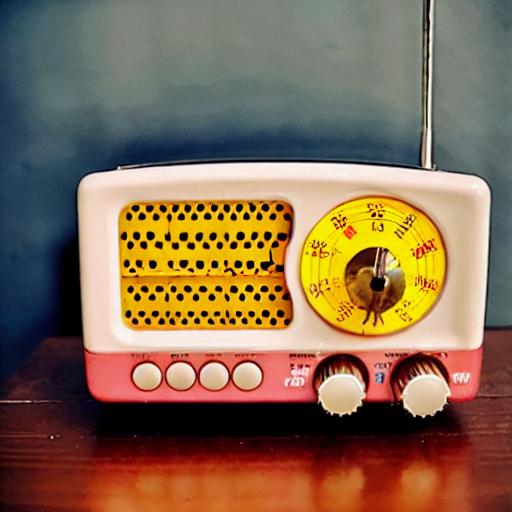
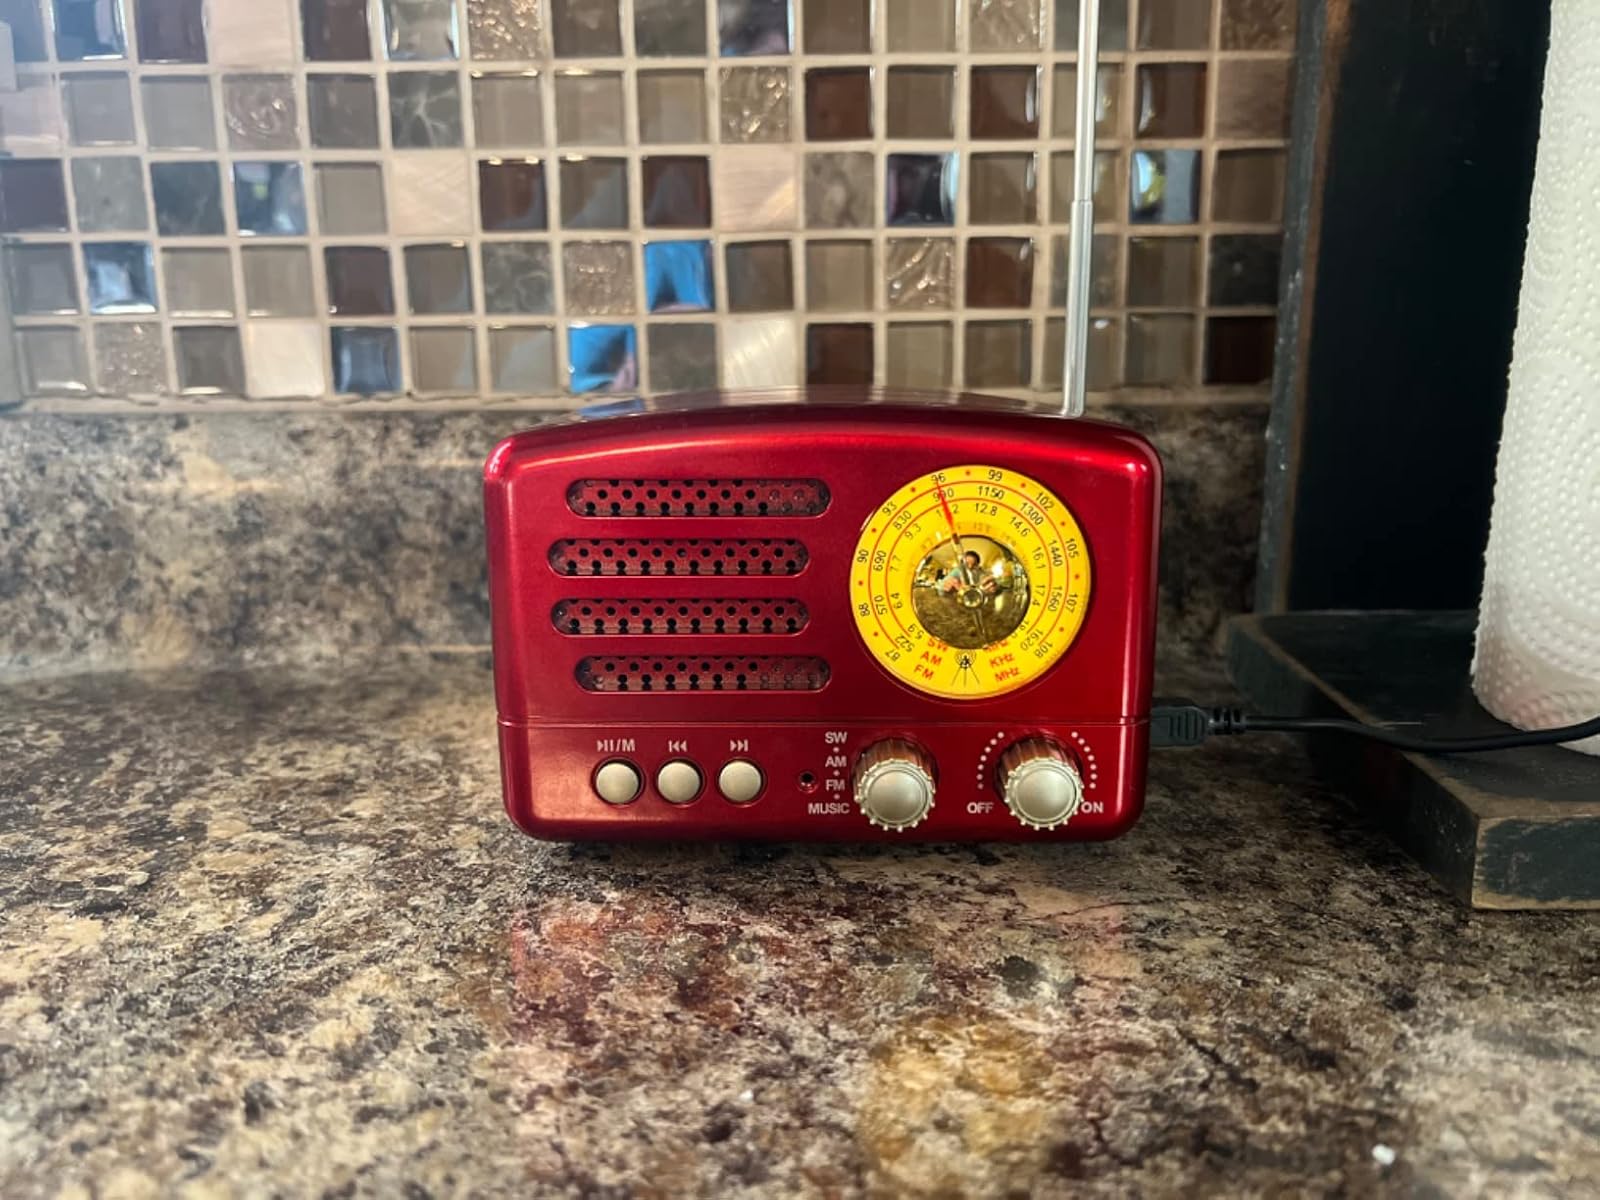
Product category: radio
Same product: no